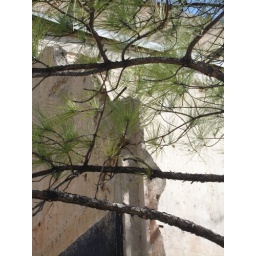
tree branches in front of the remains of the Alfred P. Murrah building (The Survivor Wall).